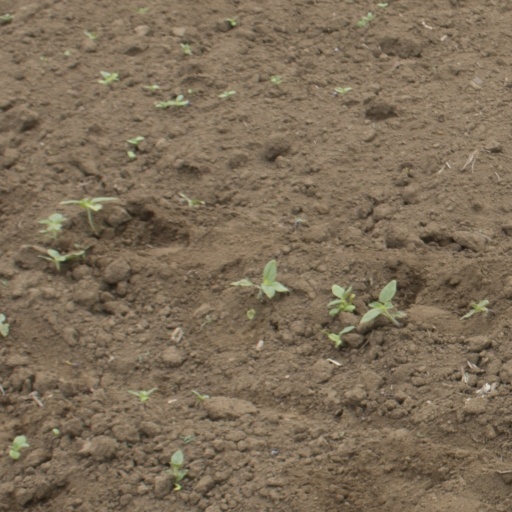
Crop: Jerusalem artichoke